Answer in natural language. How many Paintings are visible in the scene? Choose between the following options: 4, 0, 2, 2 or 3
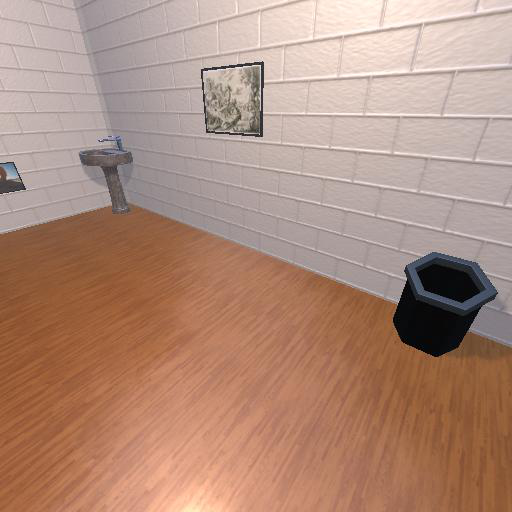
<answer>2</answer>